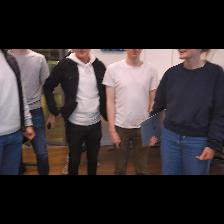
Label: Human